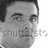
Emotion: neutral